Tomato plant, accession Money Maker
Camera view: tilt-top (135 deg); turntable rotation: 330 degrees
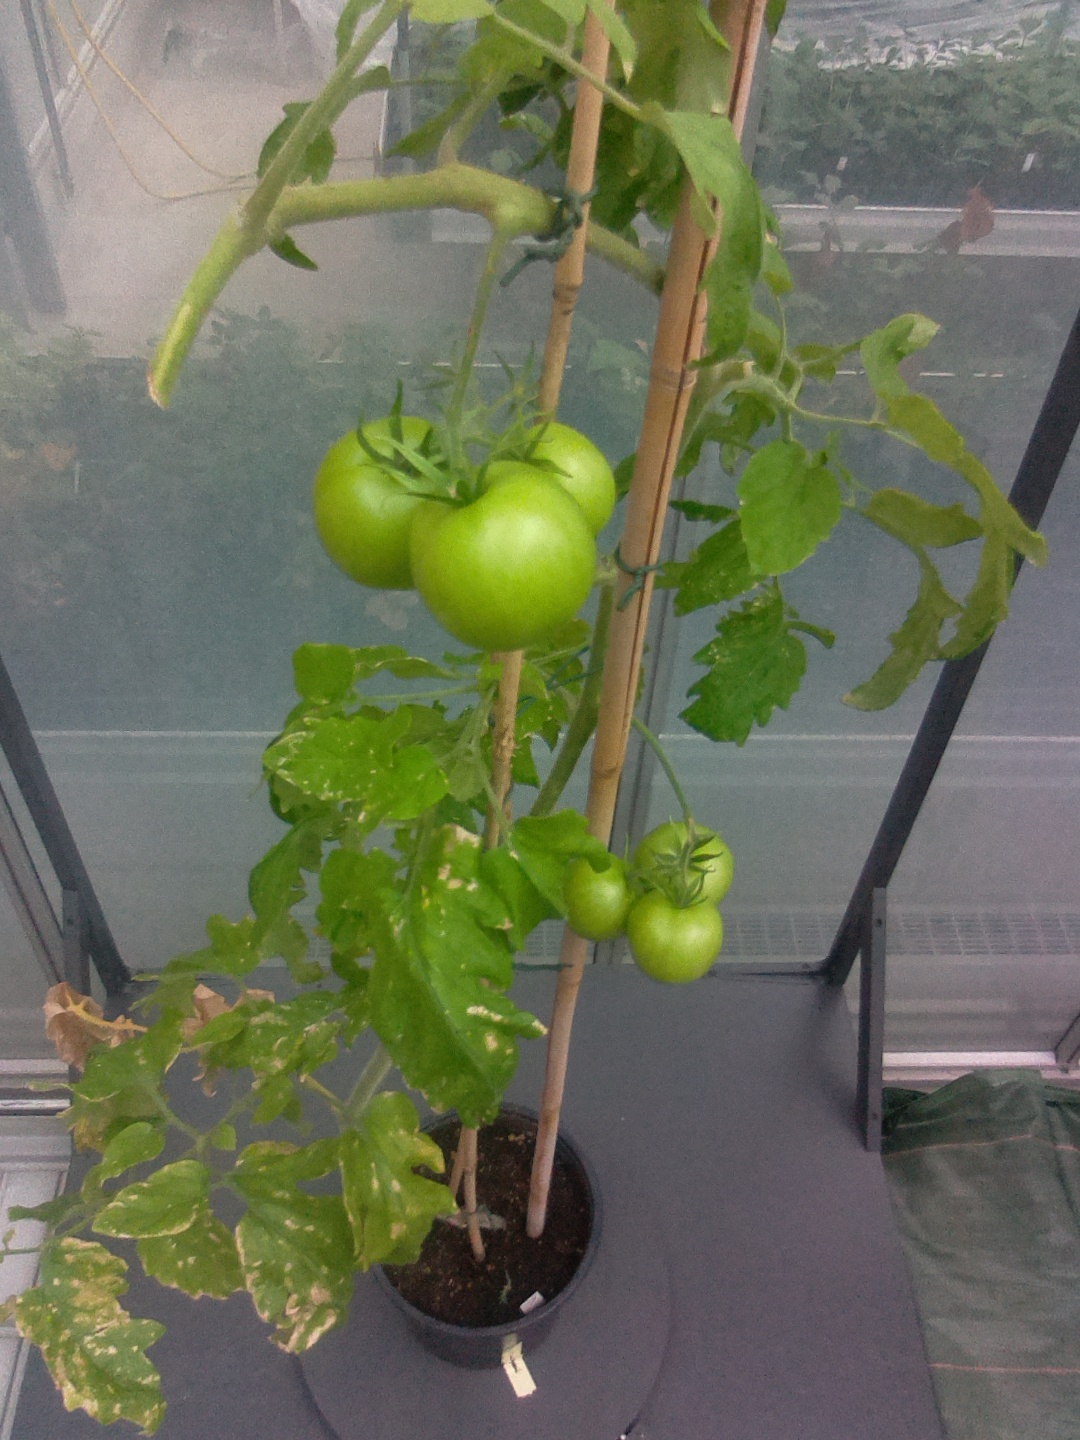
BBCH growth stage 79: 90% -100% of final fruit size